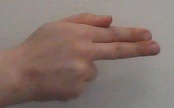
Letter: ghain